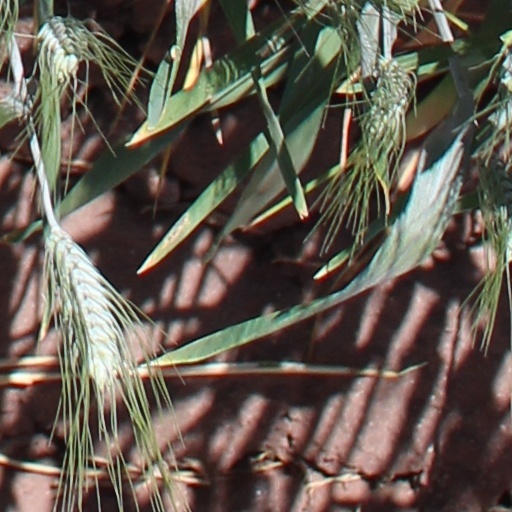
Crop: wheat